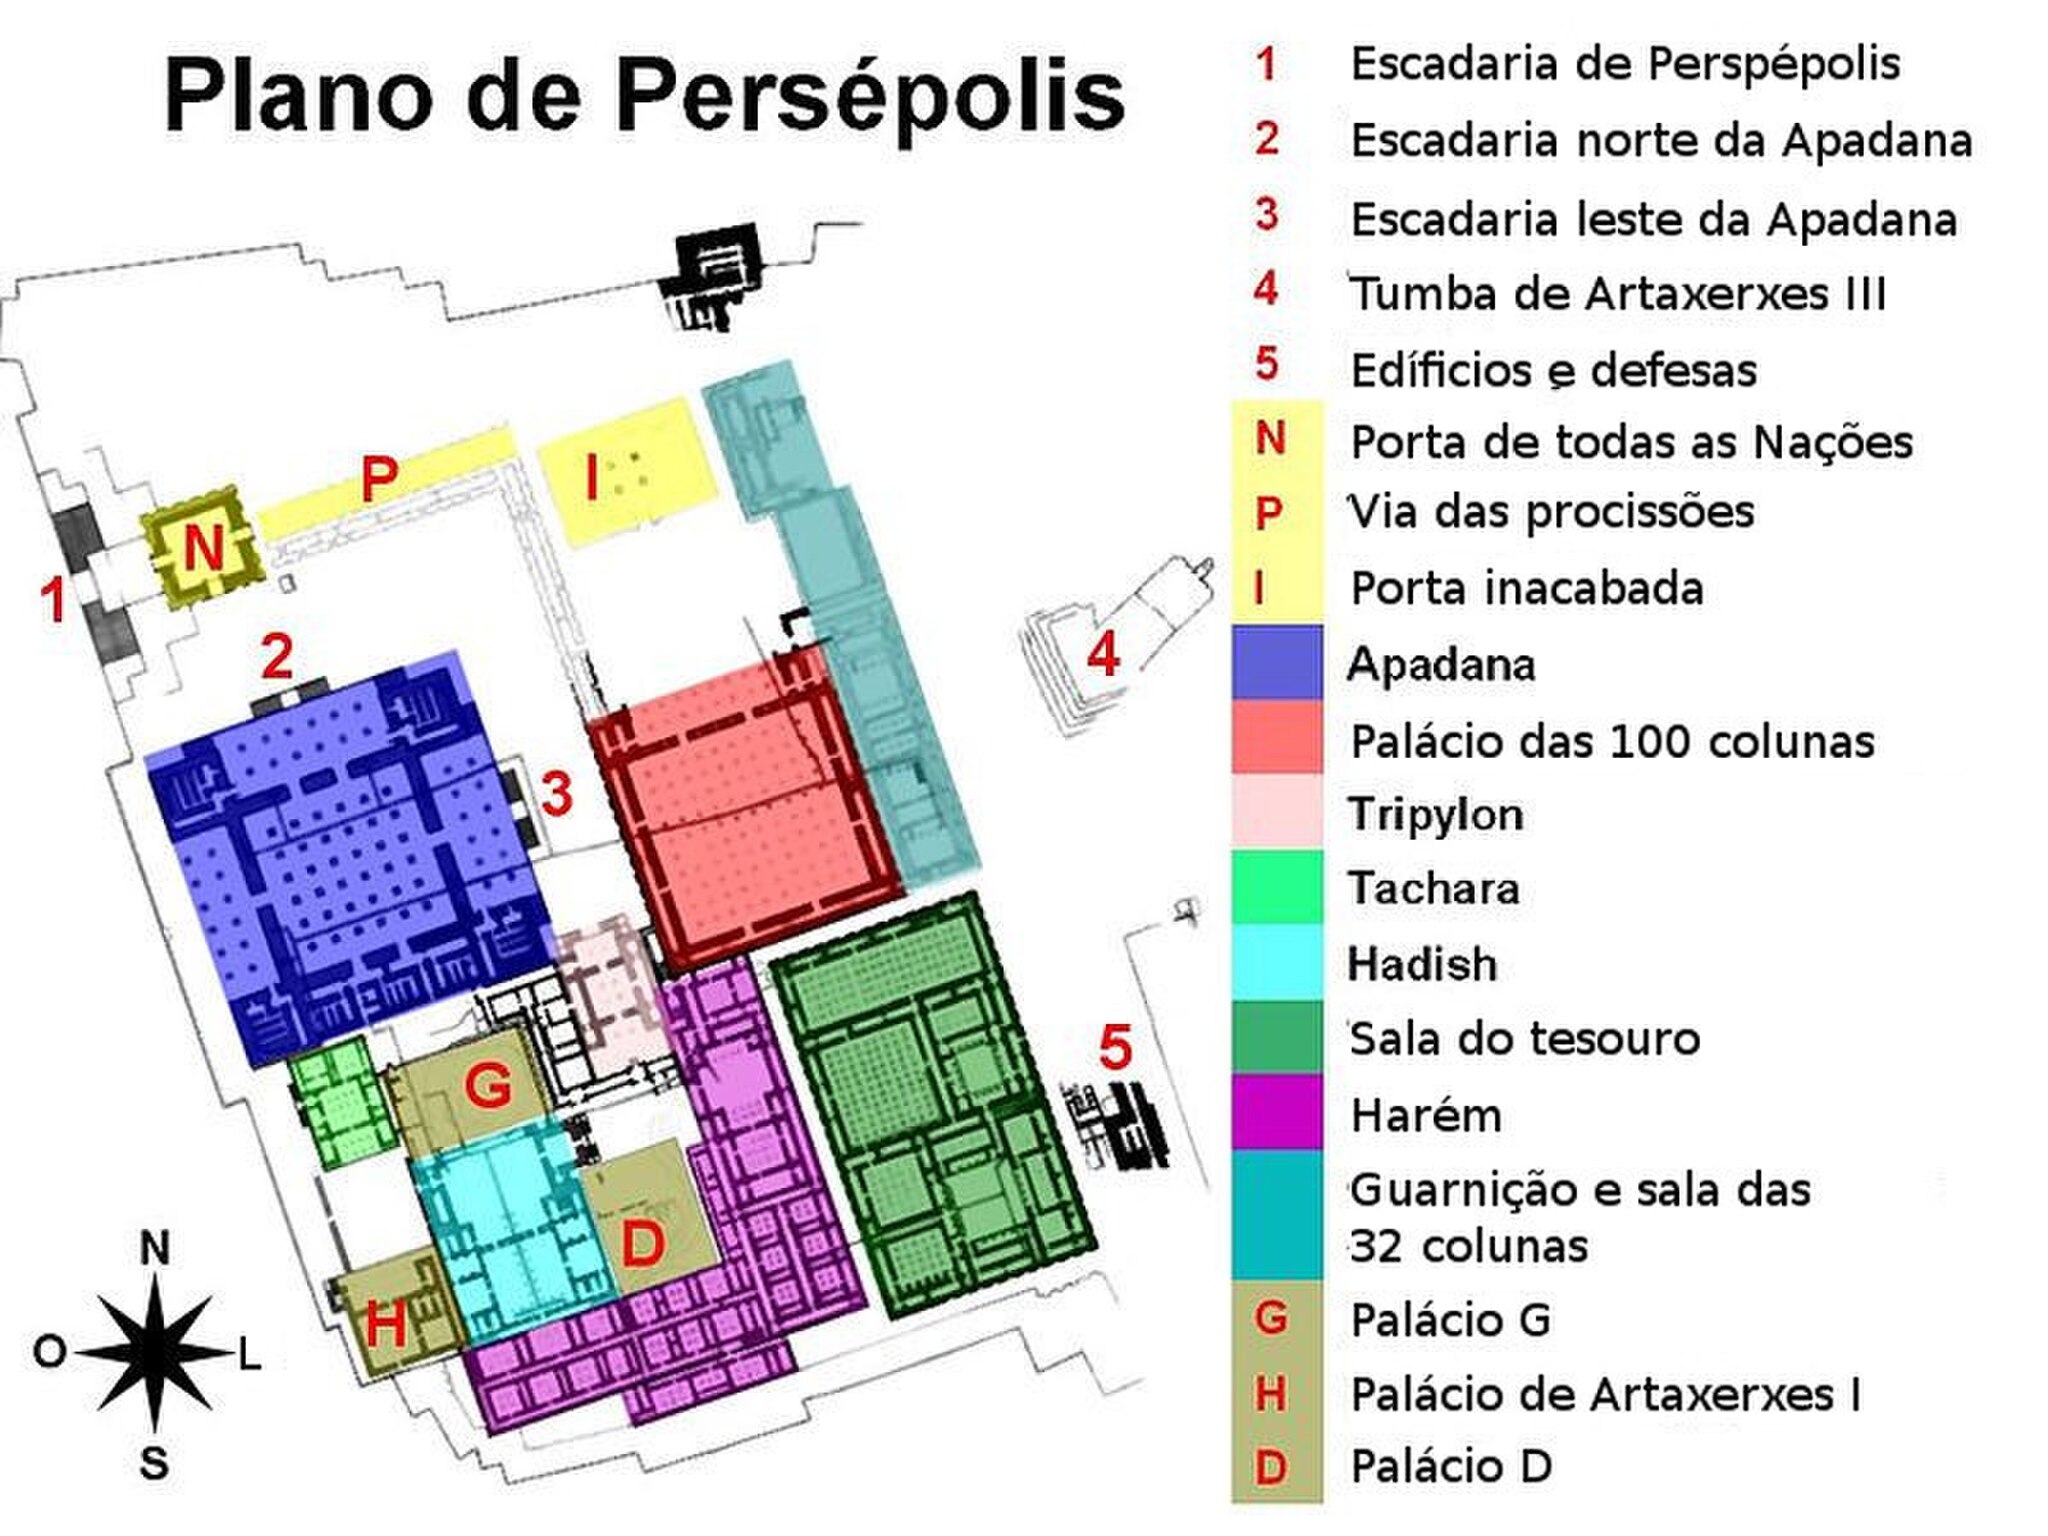
Title: Plano de Persépolispt
Description: Plano de Persépolis
Date: 2016-10-03
Categories: Self-published work, Floor plans of Persepolis